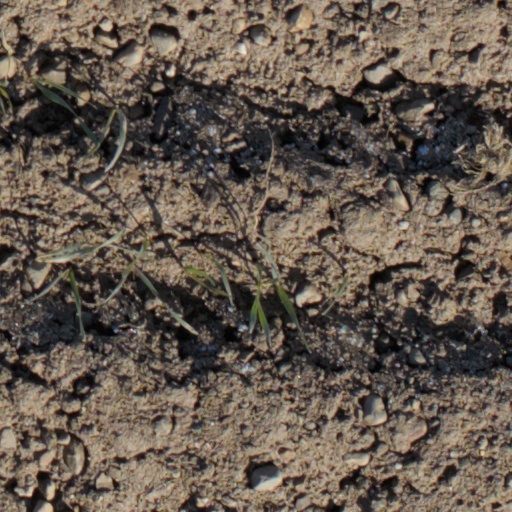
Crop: wheat